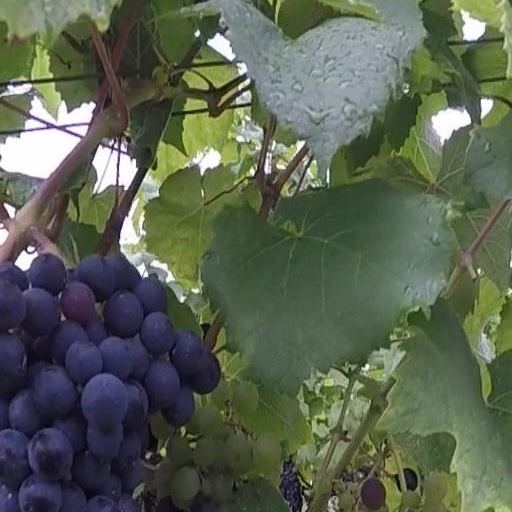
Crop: grape